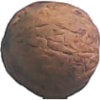
Label: Walnut 1